Théâtre National (rue de la Loi)

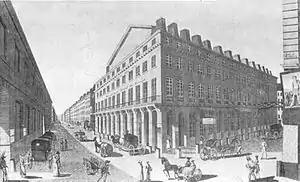
Théâtre National de la rue de la Loi

The Théâtre National, later the Théâtre des Arts, was a Parisian theatre located across from the on the rue de la Loi, which was the name of the rue de Richelieu from 1793 to 1806. It was the home of the Paris Opera from 1794 to 1820, after which it was demolished.